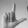
ASL letter: L